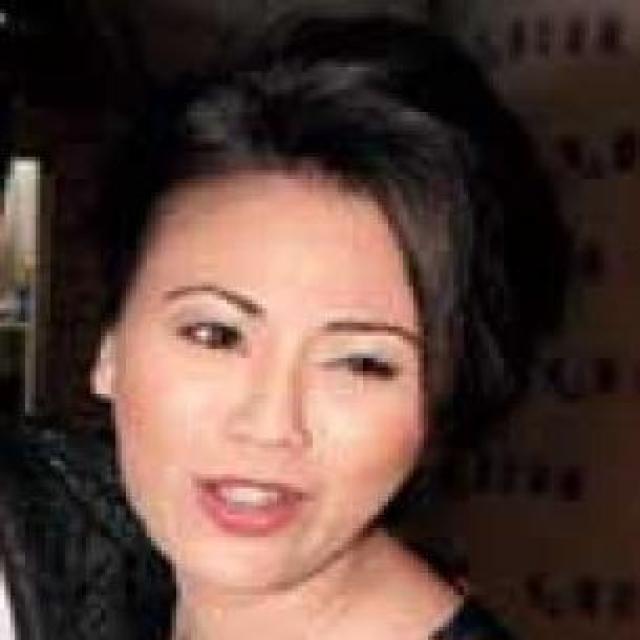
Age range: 21-44